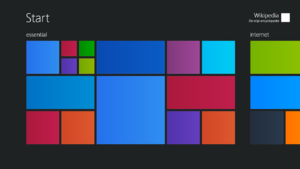
Modern UI, officieusement appelé Métro désigne le dernier langage de conception axé essentiellement sur la typographie et la géométrie créé par Microsoft et utilisé principalement pour ses interfaces utilisateurs.
Windows NT désigne la série de systèmes d'exploitation multitâche préemptif, multi-utilisateur, multiprocesseur, créés par Microsoft et ne reposant pas sur le système historique MS-DOS de Microsoft, contrairement à Windows 1.0, 2, 3.x, 95, 98 et Me. Il a permis à Microsoft et son partenaire Intel d'entrer sur le marché des serveurs, une nouvelle stratégie qui a contribué à la très forte hausse des sociétés de technologie de la seconde partie des années 1990.